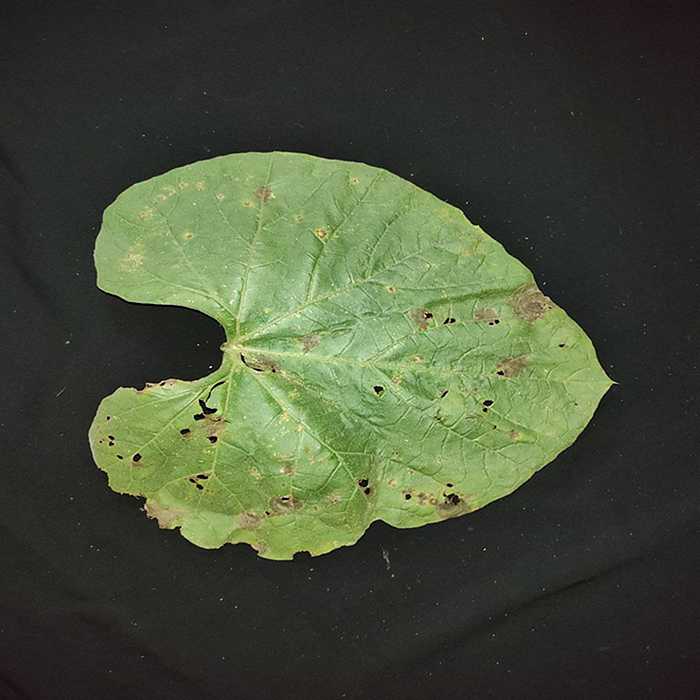
Plant: Bottle gourd
Label: Anthracnose